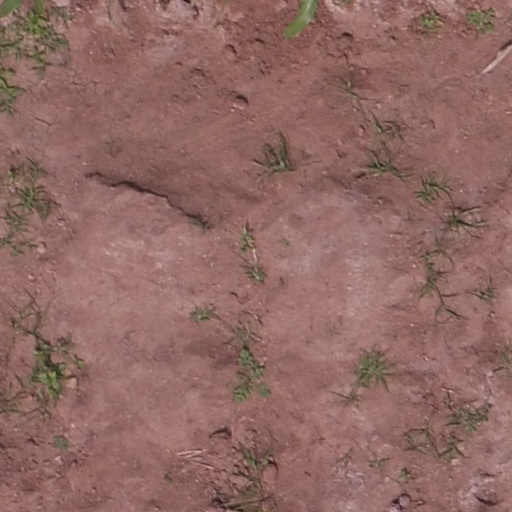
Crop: maize; corn